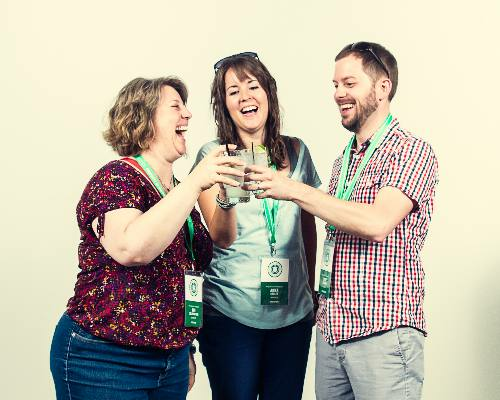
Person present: Yes